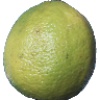
Label: Limes 1